Paata Burchuladze

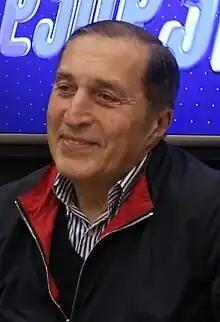
Paata Burchuladze in 2022

Paata Burchuladze (born 12 February 1955) is a Georgian operatic bass and civil activist. After his debut in his native Tbilisi in 1976, he embarked on a 35-year-long musical career during which he made appearances at leading opera houses across Europe and the United States. Through his foundation, he became involved in children charity in Georgia in 2004. From May to December 2016, Burchuladze briefly entered politics of Georgia, founding the political party State for the People to challenge the incumbent Georgian Dream coalition government in the scheduled October 2016 parliamentary election, in which the party failed to win any seat in the legislature. Since July 2017, Burchuladze has been leading the opera division of St. Petersburg's Mikhailovsky Theatre, one of Russia's oldest opera and ballet houses.